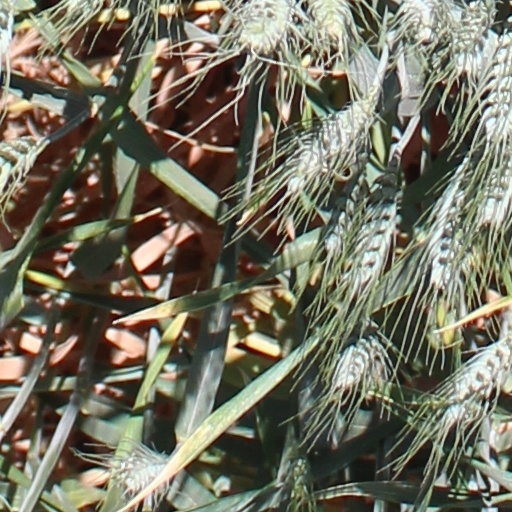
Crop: wheat